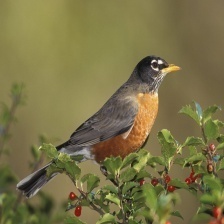
Species: AMERICAN ROBIN
Scientific name: TURDUS MIGRATORIUS
ImageNet parent category: robin